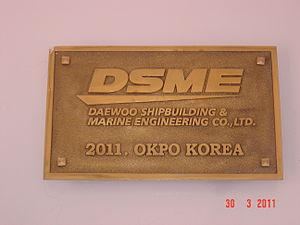
MS Ore Brasil, auparavant connu sous le nom de Vale Brasil, est un minéralier appartenant à la société minière brésilienne Vale. Il est le premier des sept Minéraliers Capesize de 400 000 tonnes commandés par Vale au chantier naval Daewoo Shipbuilding & Marine Engineering en Corée du Sud et des douze au Jiangsu Rongsheng Heavy Industries en Chine. Ceux-ci sont conçus pour transporter du minerai de fer des mines brésiliennes vers l'Asie. Ils sont destinés à transiter via la route du Cap autour de l'Afrique du Sud. Bien que proches des spécifications de Chinamax, ces navires sont généralement appelés navires Valemax par Vale. Ce sont les plus gros vraquiers jamais construits.